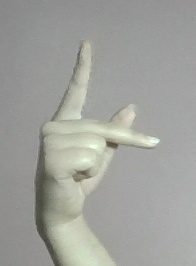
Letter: dha